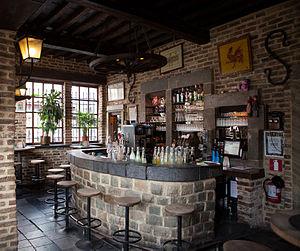
Bar de la Maison du Peket
Le peket, pékèt ou pèkèt, est le nom wallon donné au genièvre de la même région en Belgique. Il est la boisson emblématique et une spécialité locale du Pays de Liège.